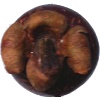
Label: Mangostan 1